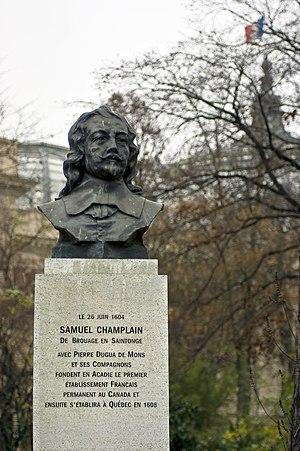
Alfred Laliberté, sculpteur québécois (1878-1953). Buste en bronze de Samuel Champlain sur le Cours la Reine, avenue Franklin Roosevelt à Paris VIIIe. Il s'agit d'une de deux répliques réalisées à partir d'un moule de 1930 de Laliberté, l'autre se trouvant à la Maison Champlain où Champlain est né, à Brouage en France.
Samuel de Champlain, né à Brouage entre 1567 et 1574 et mort à Québec le 25 décembre 1635, est un colonisateur, grand navigateur, cartographe, soldat, explorateur, géographe, commandant et auteur de récits de voyage français. Il fonde la ville de Québec le 3 juillet 1608.